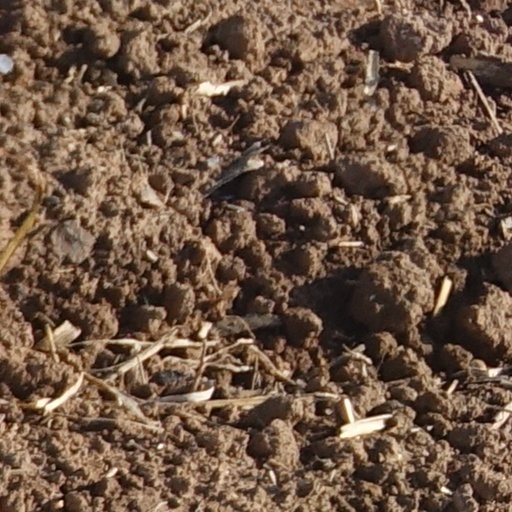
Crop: wheat